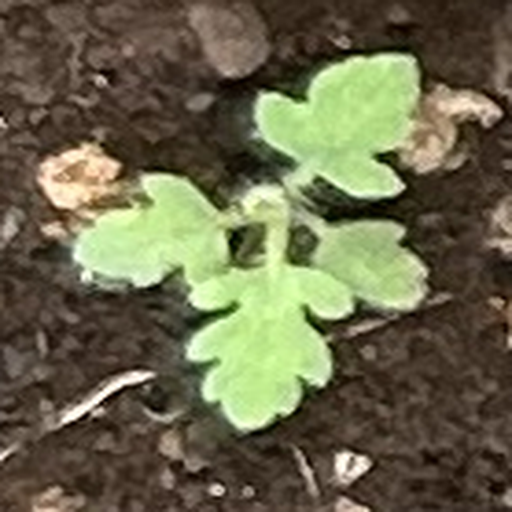
Weed species: Gajar_gavat_(Parthenium hysterophorus)